Night Watch (1973 film)

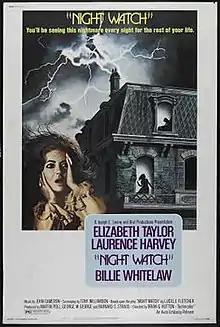
Theatrical release poster

Night Watch is a 1973 mystery thriller film directed by Brian G. Hutton from a screenplay by Tony Williamson, based on the 1972 play of the same name by Lucille Fletcher. The film reunited Elizabeth Taylor with co-star Laurence Harvey from their 1960 collaboration "BUtterfield 8". It was the last time the pair acted together on screen. Some of the story elements recall the plot outline of the 1944 film "Gaslight".